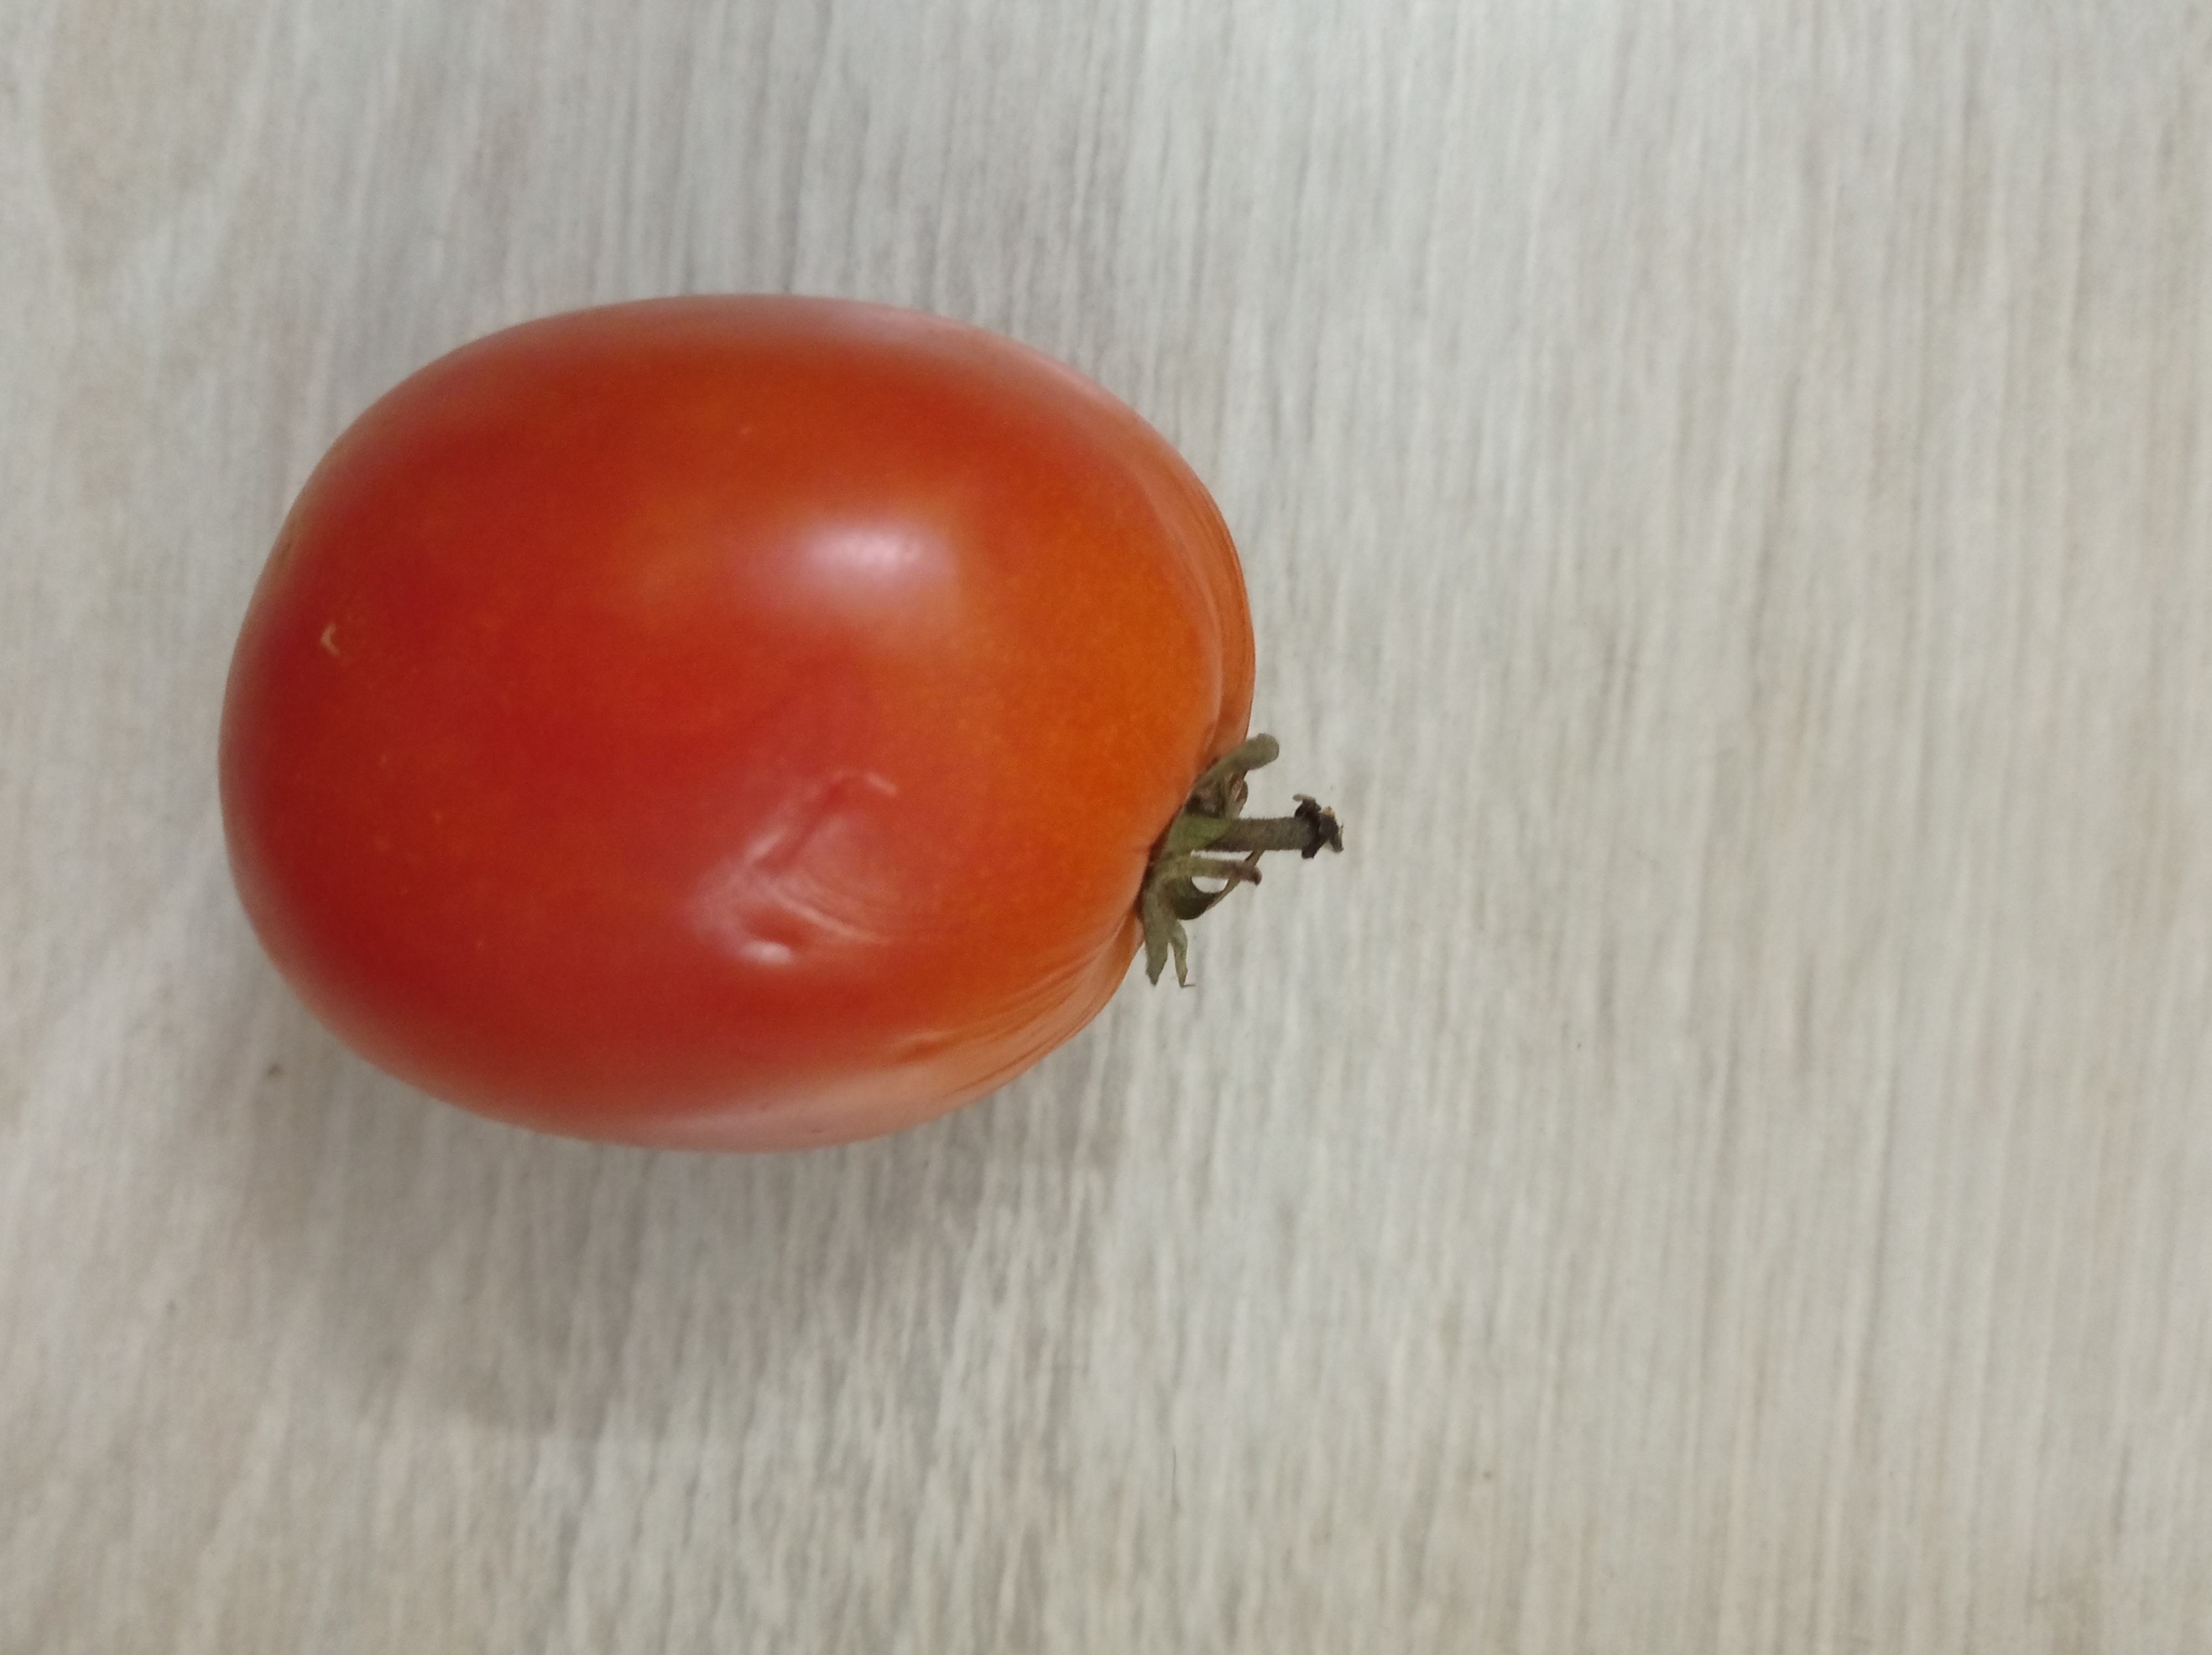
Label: Fresh